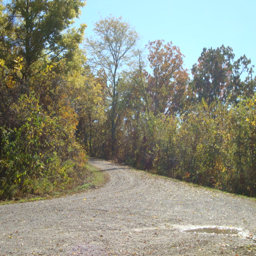
road with trees on both sides .